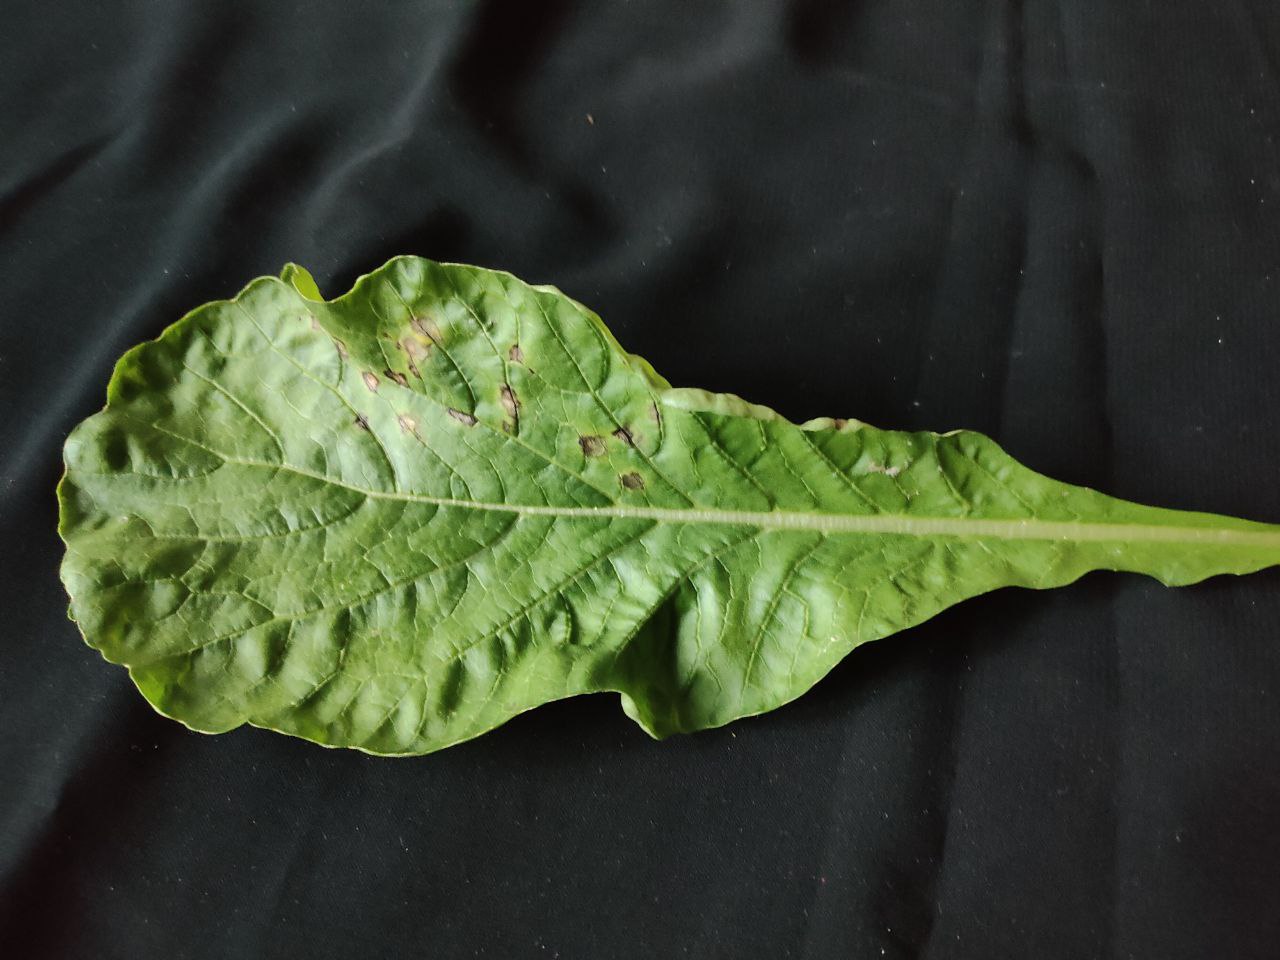
Label: Black leaf spot